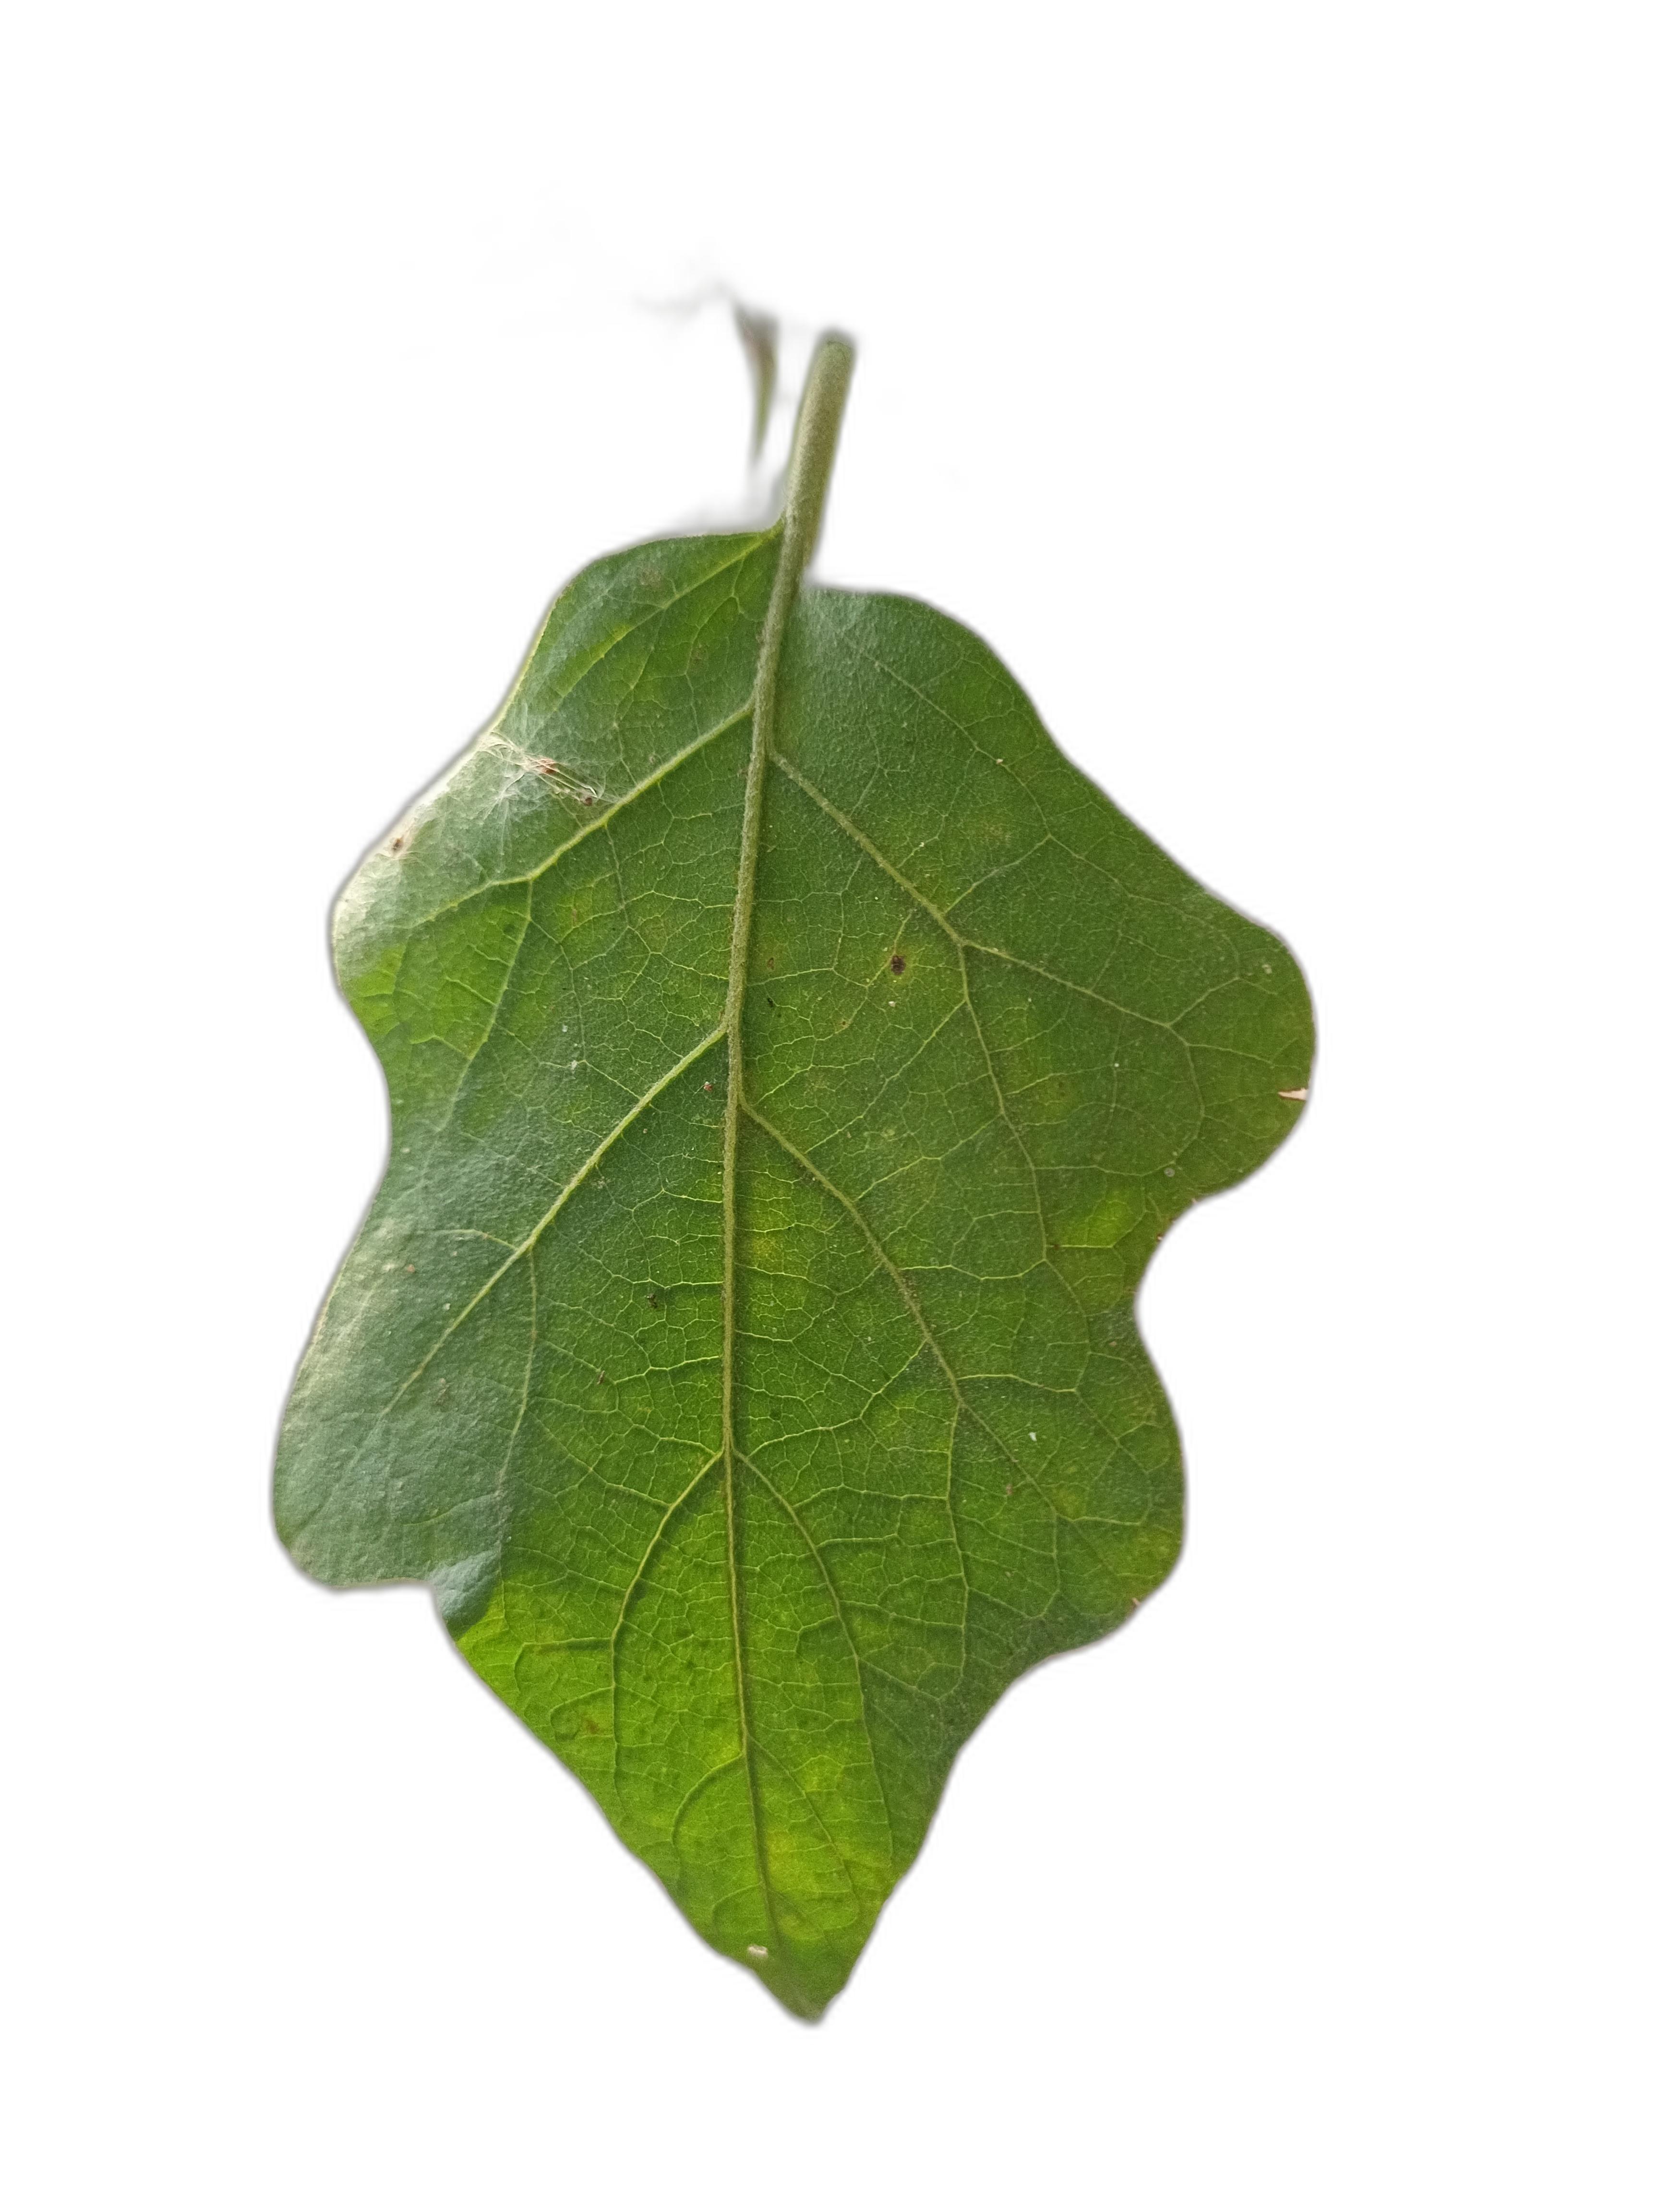
Label: Healthy Leaf